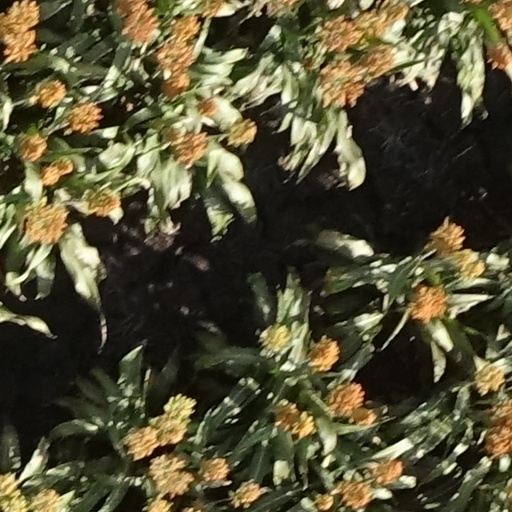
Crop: sorghum